Ludwig Minkus

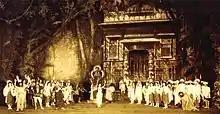
Act I/scene 1 of "La Bayadère". In the center is Mathilde Kschessinskaya as Nikiya. St. Petersburg, 1900.

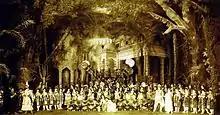
Act II of "La Bayadère". In the center is Mathilde Kschessinskaya as Nikiya (right) kneeling with Vera Trefilova (left) who performed the "Danse manu". Standing toward the right is Pavel Gerdt as Solor with Olga Preobrajenskaya as Gamzatti. St. Petersburg, 1900.

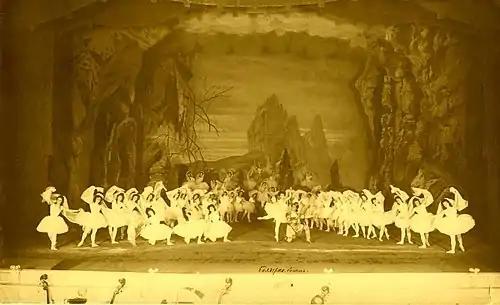
Act III of "La Bayadère", the scene "The Kingdom of the Shades". In the center is Mathilde Kschessinskaya as Nikiya with Pavel Gerdt as Solor. Kneeling toward the left is Varvara Rhykhliakova, Anna Pavlova, and Julia Sedova as the three soloist shades. St. Petersburg, 1900.

For the Moscow Imperial Bolshoi Theatre's 1869–1870 season, Petipa staged a "Grand ballet" based on Miguel de Cervantes' early 17th century novel "Don Quixote". Although plans were made to have a score supplied by Pugni, Petipa instead turned to Minkus, who supplied a score filled with a great variety of Spanish-styled flair. Petipa's "Don Quixote" premiered to a resounding success on , and went on to become a celebrated work in the classical ballet repertory.